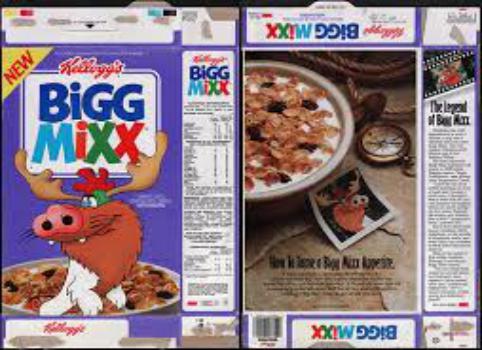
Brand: Bigg Mixx
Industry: Food